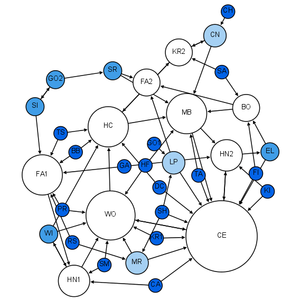
Un sociogramme est un diagramme des liens sociaux qu'une personne possède. Les critères qui servent à établir un tel diagramme sont divers : relations personnelles, relations professionnelles, canaux de communication, etc. Jacob Levy Moreno en a fait la présentation en 1933.
La théorie des réseaux est l'étude de graphes en tant que représentation d'une relation symétrique ou asymétrique entre des objets discrets. Elle s'inscrit dans la théorie des graphes : un réseau peut alors être défini comme étant un graphe où les nœuds et/ou les arêtes ont des attributs, comme une étiquette.
La sociologie est une discipline des sciences sociales qui a pour objectif de rechercher des explications et des compréhensions typiquement sociales, et non pas mentales ou biophysiques, à des phénomènes observables, afin d'en montrer la « nature » sociologique. La sociologie étudie les interactions sociales, qui produisent par exemple, selon les approches : des acteurs sociaux, des actions sociales, des faits sociaux, des identités sociales, des institutions sociales, des organisations, des réseaux, des cultures, des classes sociales, des normes sociales ainsi que de toutes ces entités qui n'ont pas d'explications purement biophysiques ou mentales et qui sont produites par l'interaction sociale. Une explication sociologique est vue comme le produit d'une démarche scientifique et/ou intellectuelle, afin de rendre compte, expliquer ou comprendre un phénomène social. Le savoir sociologique se distingue du sens commun, qui lui aussi permet d'appréhender la vie sociale, par sa méthodologie.